Cruz Azul

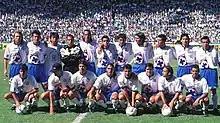

During the 1968–69 season, under the direction of Cárdenas, Cruz Azul won its first Copa México title, first Primera División championship, and first CONCACAF Champions' Cup. This achievement made the club the first team in both Mexico and the CONCACAF region to win all three major titles—commonly referred to as a continental treble—within five years of joining the top division.